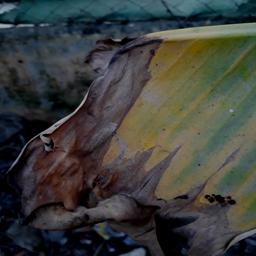
Label: POTASSIUM DEFICIENCY